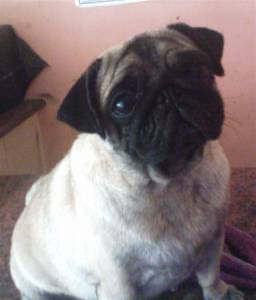
Animal: dog
Breed: pug